Portuguese maritime exploration

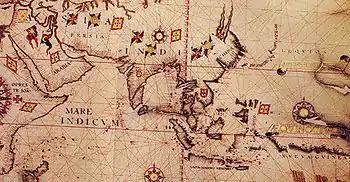
Anonymous map c.1550 of Eastern Africa, Asia and Western Oceania

In April 1511 Albuquerque sailed to Malacca in modern-day Malaysia, the most important eastern point in the trade network, where Malay met Gujarati, Chinese, Japanese, Javanese, Bengali, Persian and Arabic traders, described by Tomé Pires as invaluable. The port of Malacca became then the strategic base for Portuguese trade expansion with China and Southeast Asia, under the Portuguese rule in India with its capital at Goa. To defend the city a strong fort was erected, called the "A Famosa", where one of its gates still remains today. Learning of Siamese ambitions over Malacca, Albuquerque immediately sent Duarte Fernandes on a diplomatic mission to the kingdom of Siam (modern Thailand), where he was the first European to arrive, establishing amicable relations between the two kingdoms. In November that year, getting to know the location of the so-called "Spice Islands" in the Moluccas, Albuquerque sent an expedition to find them. Led by António de Abreu, the expedition arrived in early 1512. Abreu went by Ambon, while his deputy commander Francisco Serrão advanced to Ternate, where a Portuguese fort was allowed. That same year, in Indonesia, the Portuguese took Makassar, reaching Timor in 1514. Departing from Malacca, Jorge Álvares came to southern China in 1513. This visit followed the arrival in Guangzhou, where trade was established. Later a trading post at Macau would be established.